Honda in motorsport

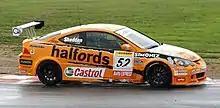
Team Dynamics' Honda Integra Type R

In 2005, Team Dynamics converted a pair of Honda Integra Type R's, imported from Japan, into BTC Touring racers to create the BTC-T Honda Integra Type R. The car was a big success as Matt Neal won the drivers' championship in 2005 and 2006, Team Dynamics won the teams' championship in the same years and it won 27 races. It was the first time in the modern era that a privateer driver won the overall championship.